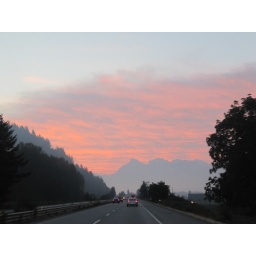
red morning clouds over the Chilliwack Valley..